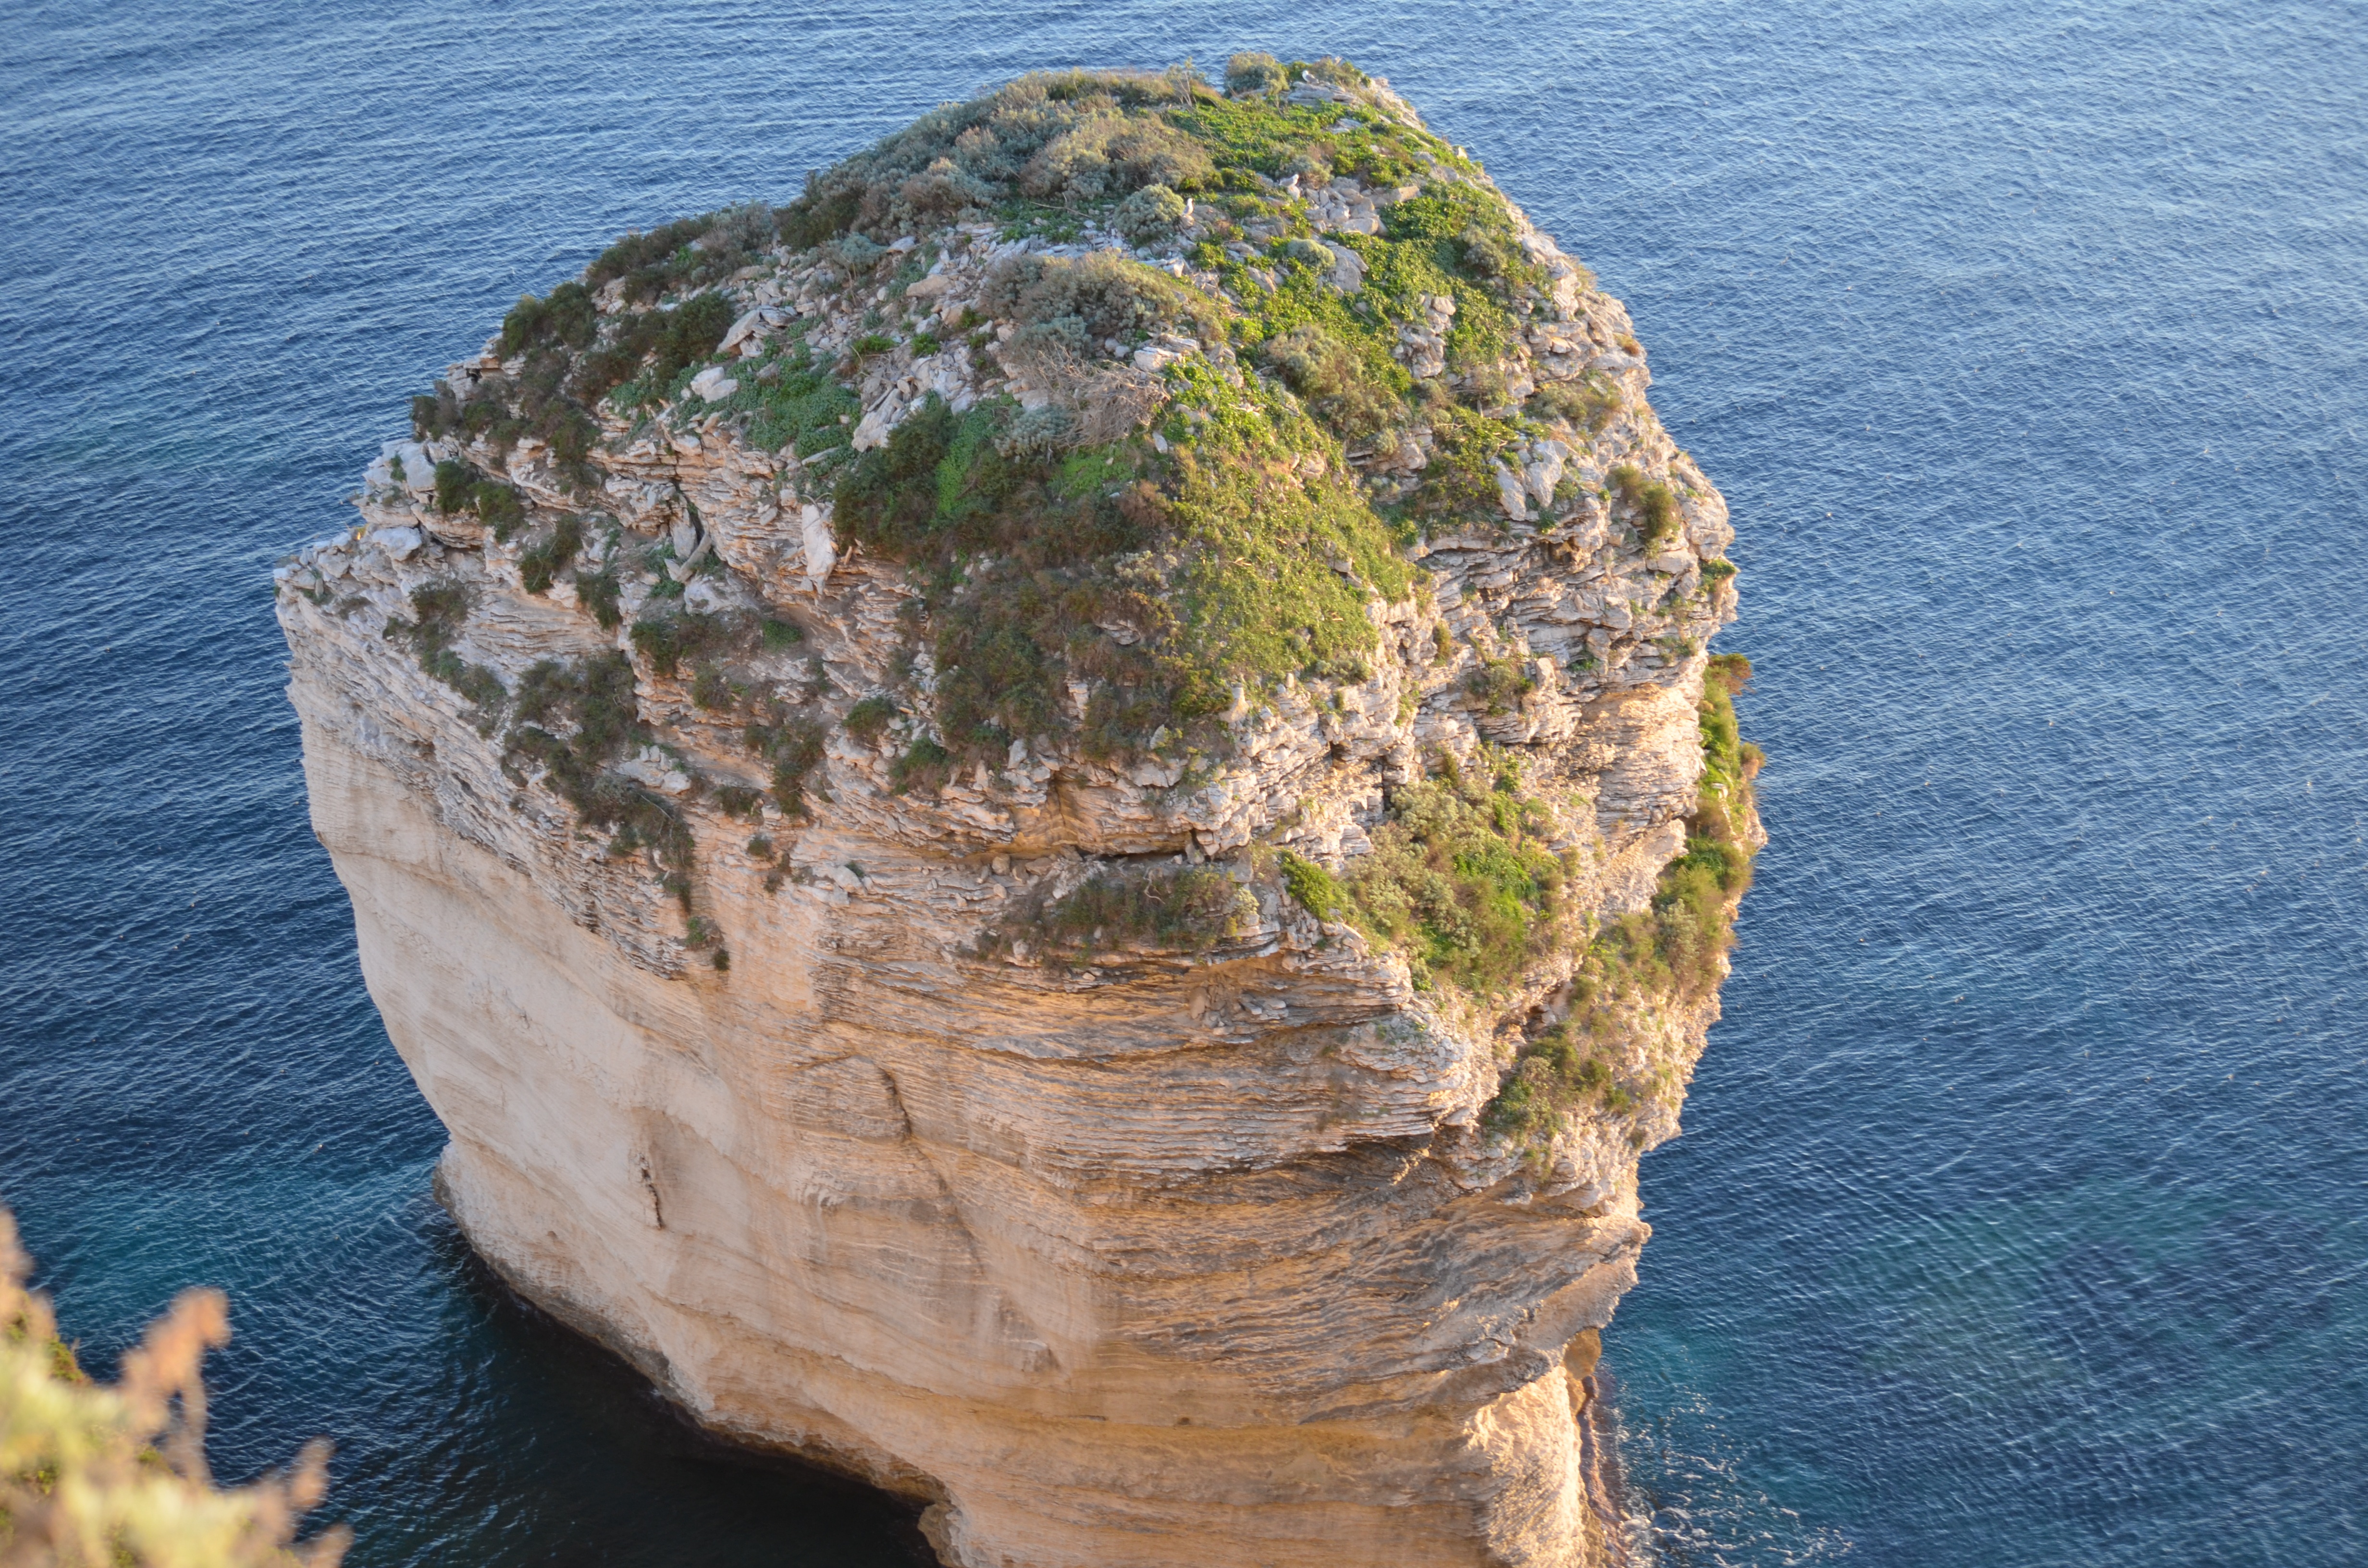
landscape, sea, coast, water, nature, rock, ocean, wood, shore, stone, formation, cliff, mediterranean, bay, rocky, steep, stack, terrain, material, geology, rocky coast, cape, islet, landform